Villo!

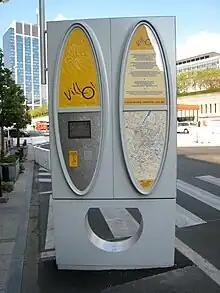
Terminal and map point at a Villo! station

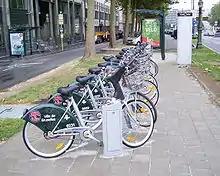
Bicycles of the former Cyclocity programme

Stations especially those at greater elevations are regularly empty. Other stations are regularly full. JCDecaux tries to fix this problem by transporting bicycles between stations with special vans but the service is insufficient. The company has said it will expand some stations to address the problem in September 2010. The independent website "Where's My Villo?" uses real-time data to track the performance of Brussels' bike-sharing scheme, Villo!, and aims to get JCDecaux to improve bike availability. Phase 2, to be implemented in 2012 will also see the expansion of some of the most popular stations.